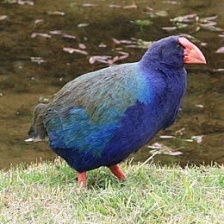
Species: TAKAHE
Scientific name: PORPHYRIO HOCHSTETTERI
ImageNet parent category: european_gallinule